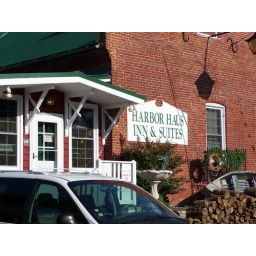
Tht cute bed and breakfast we stayed at in Herman.